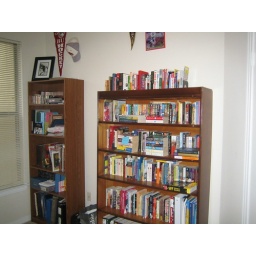
Two of the three bookshelves in my office and two of the 20 surfaces in my house covered in books. :)